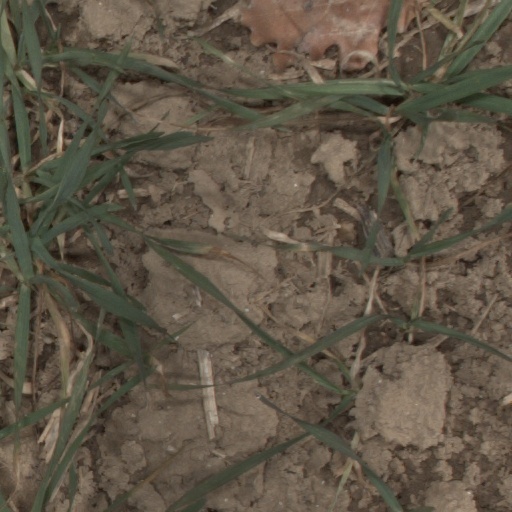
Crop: wheat